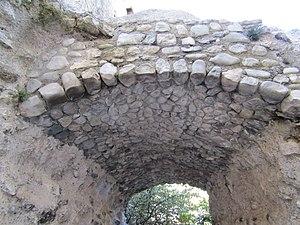
Rempart romain de Grenoble (détail)
Les Remparts romains de Grenoble sont un monument historique de l'Isère, situés dans la ville de Grenoble, en région Auvergne-Rhône-Alpes.